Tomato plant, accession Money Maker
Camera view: tilt-top (135 deg); turntable rotation: 120 degrees
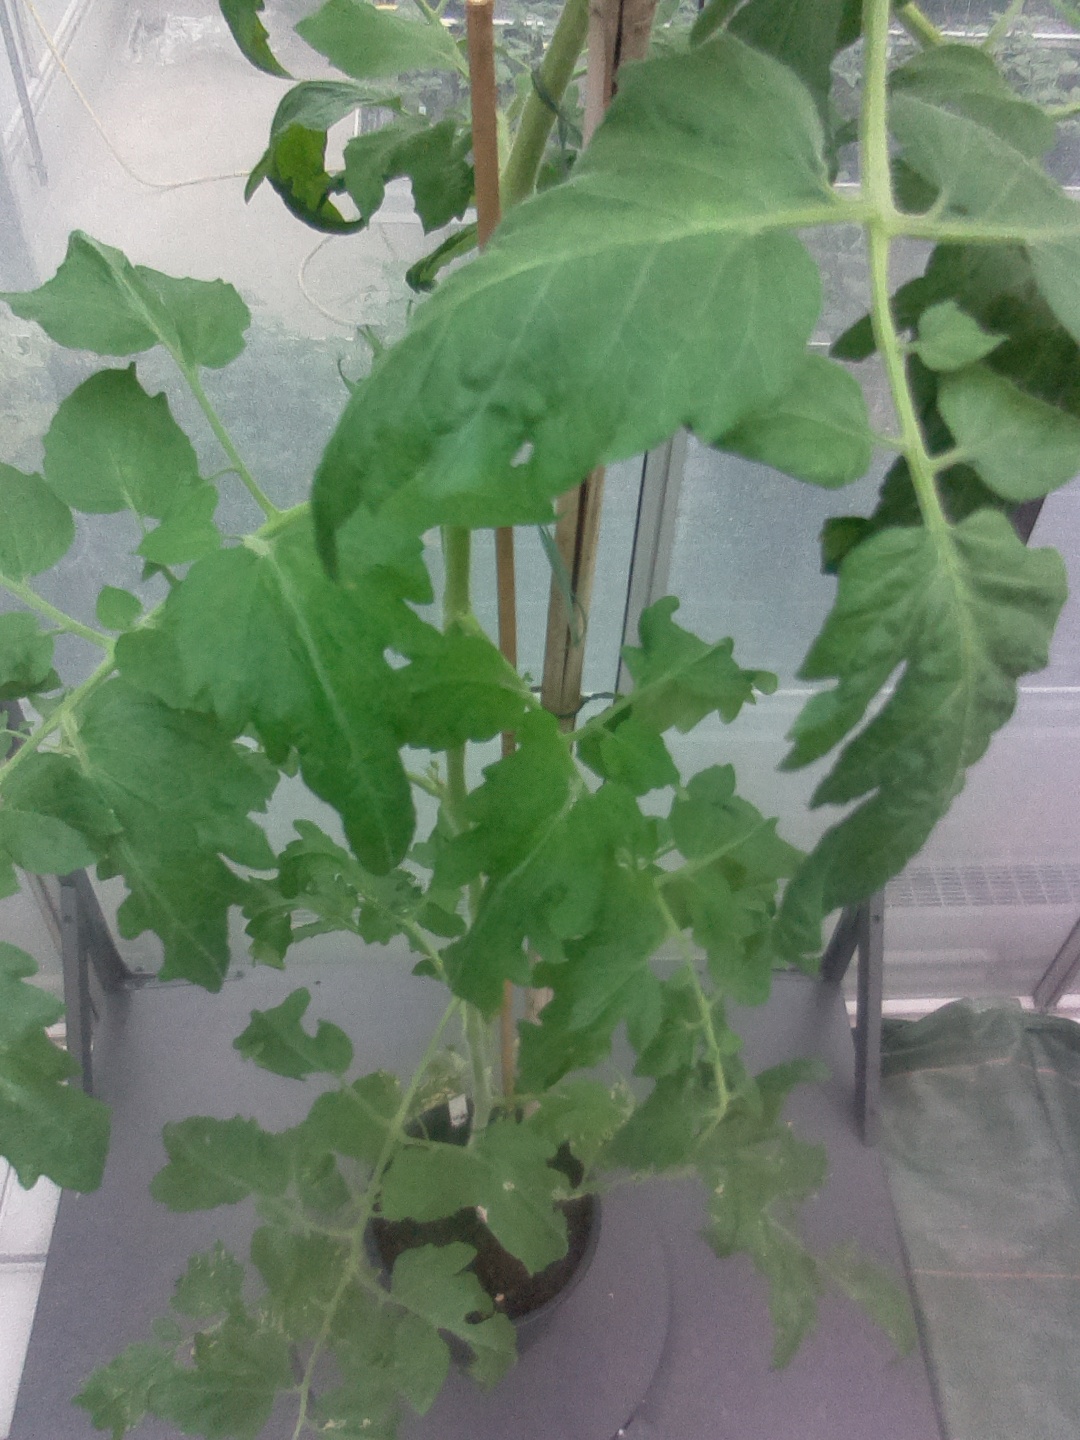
BBCH growth stage 72: 20%-30% of final fruit size